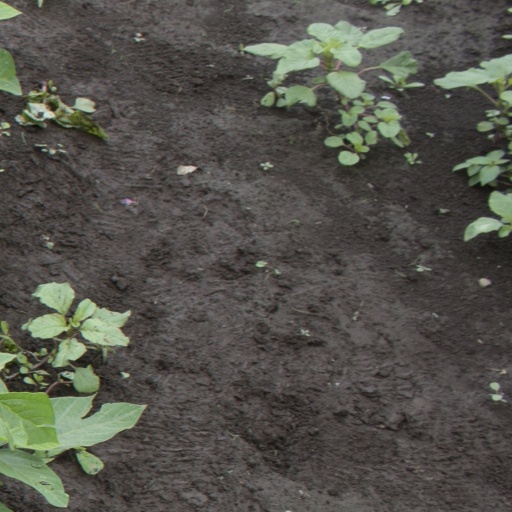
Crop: soybean